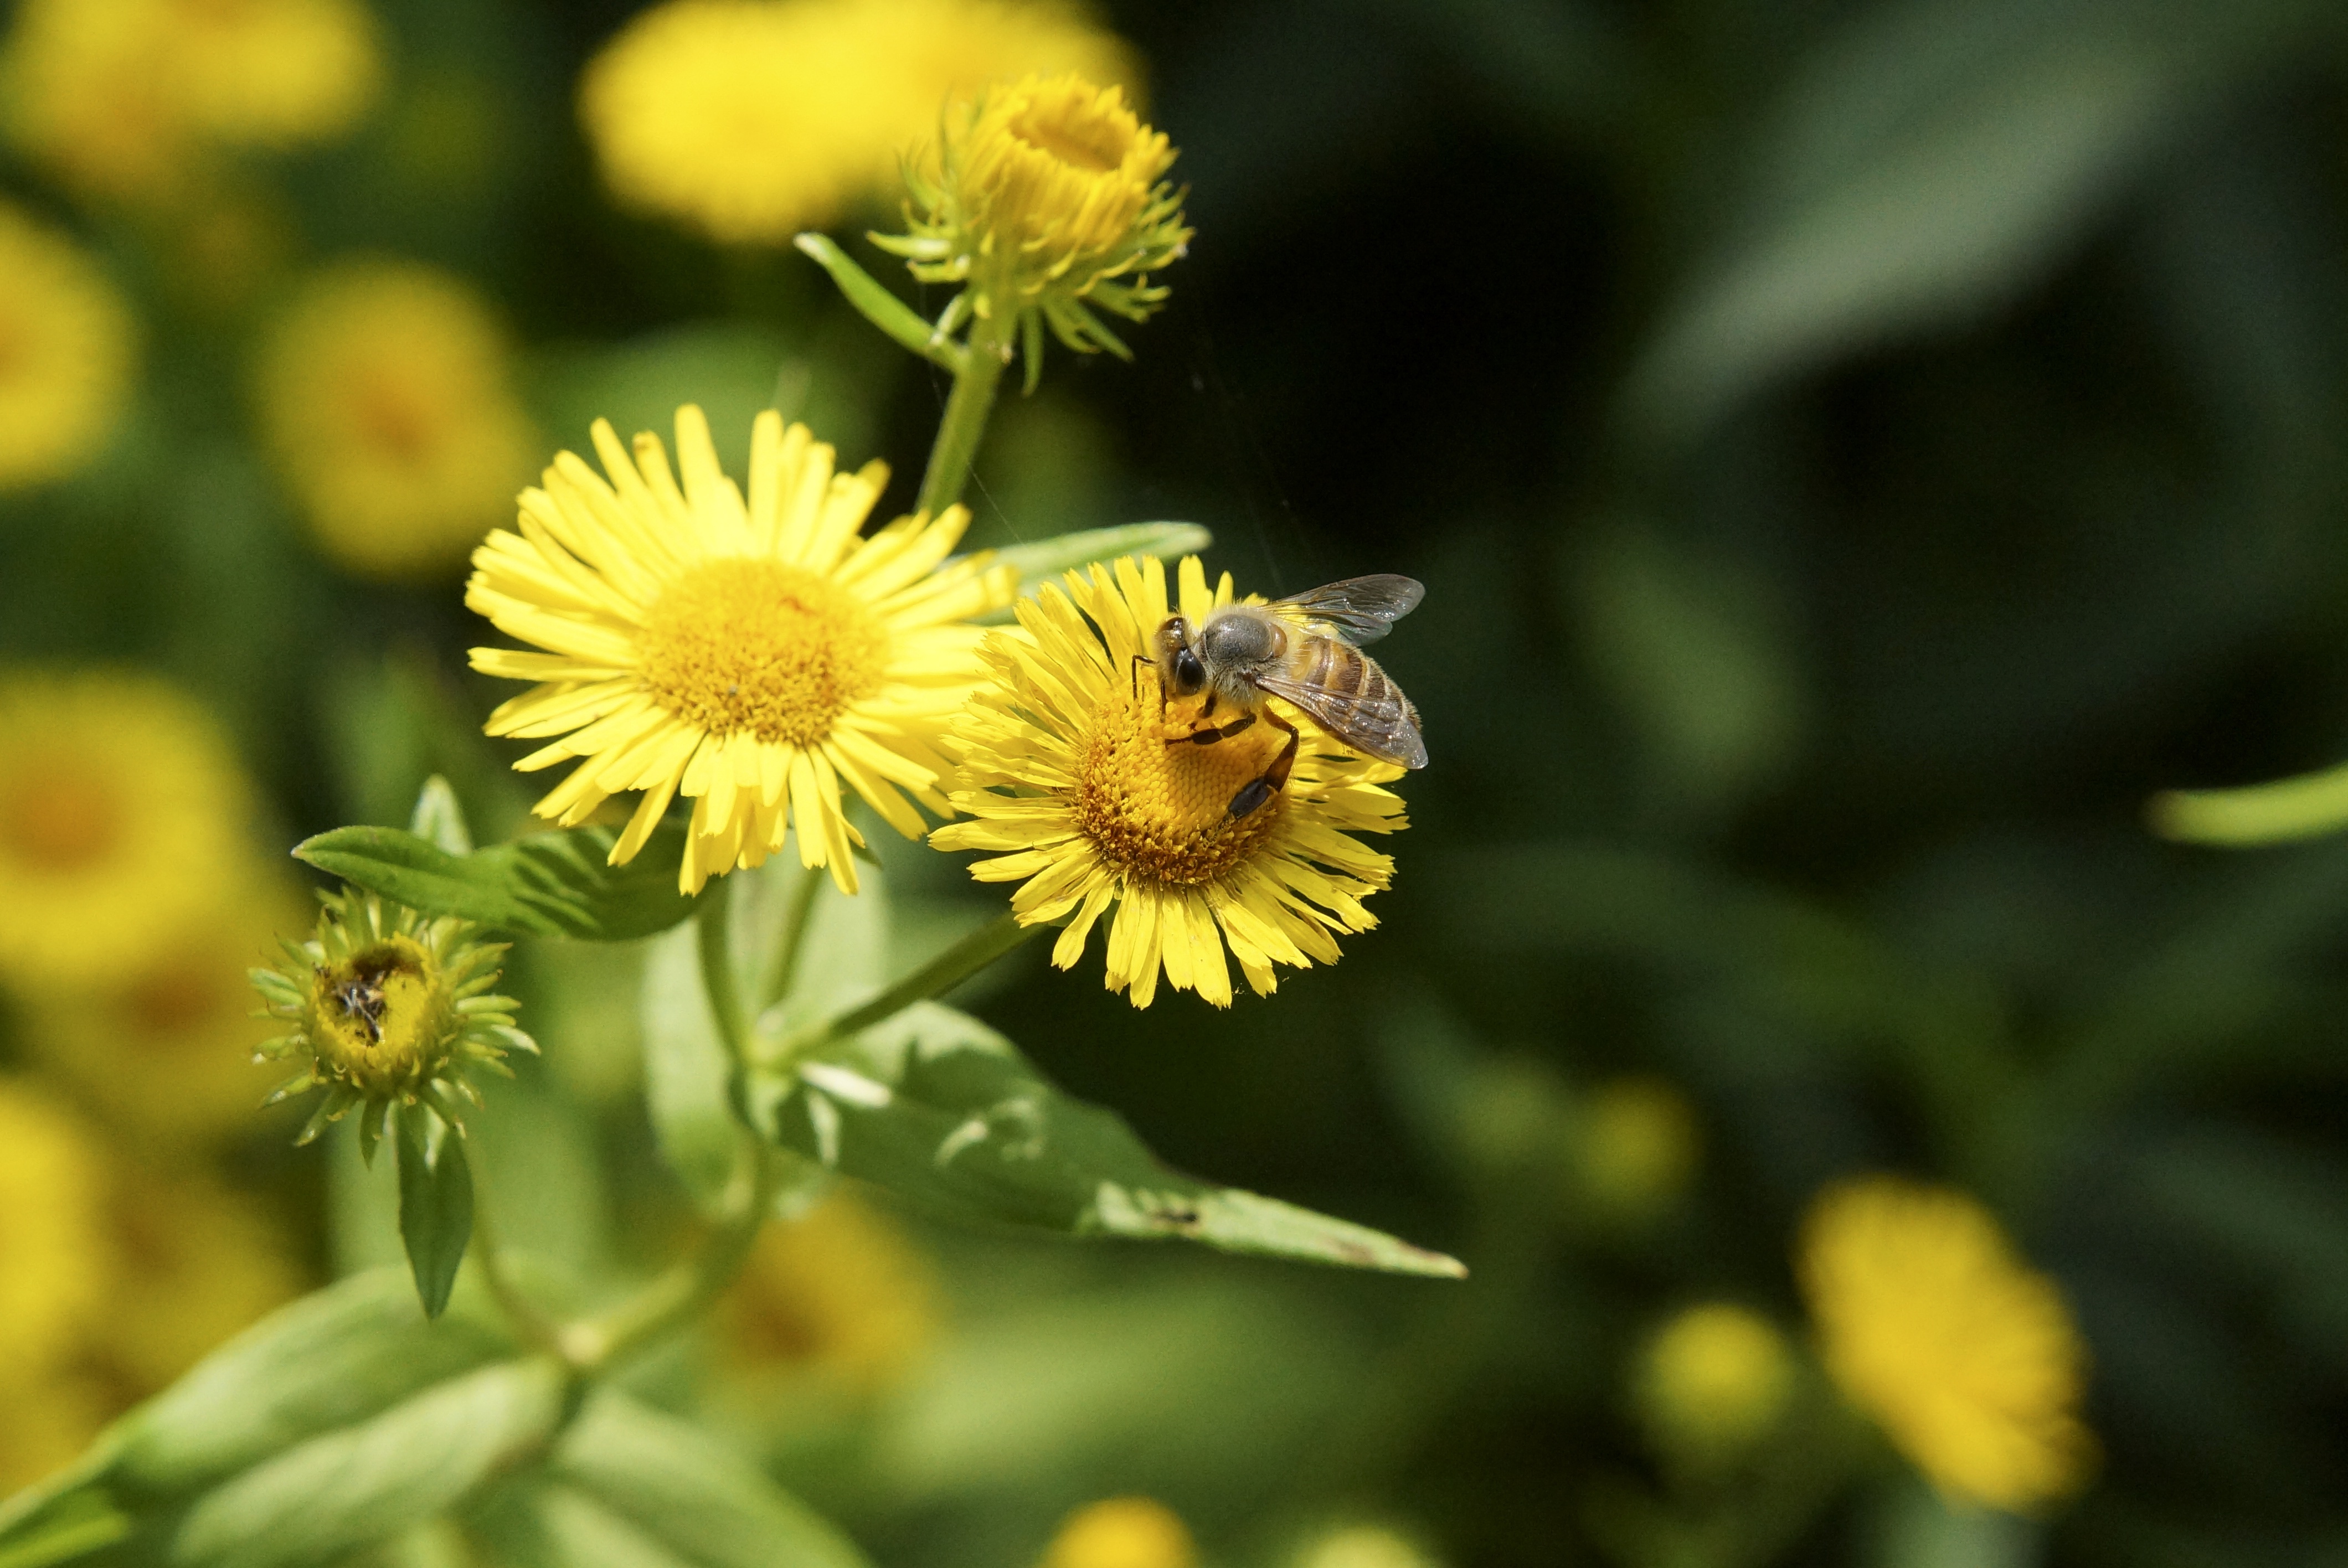
nature, plant, meadow, flower, pollen, spring, insect, botany, yellow, flora, fauna, invertebrate, wildflower, flowers, close up, bee, nectar, macro photography, flowering plant, honey bee, daisy family, land plant, membrane winged insect, flowers and bees